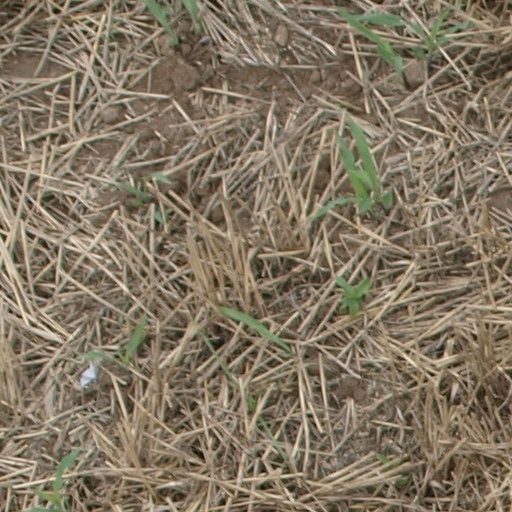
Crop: maize; corn